Australian contribution to UNTAG

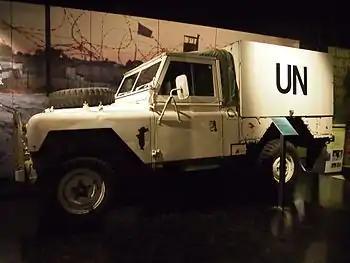
Land Rover used in Namibia on display at the Australian War Memorial, 2012

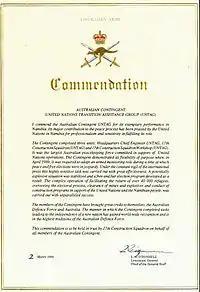
Copy of the CGS Commendation presented to the Australian contingent to UNTAG

After the election, the contingent was able to focus almost exclusively on construction tasks. In addition to ongoing maintenance, these included taking over barracks and accommodations from the SADF and twelve non-UNTAG tasks in support of the local community as nation-building exercises. These included: